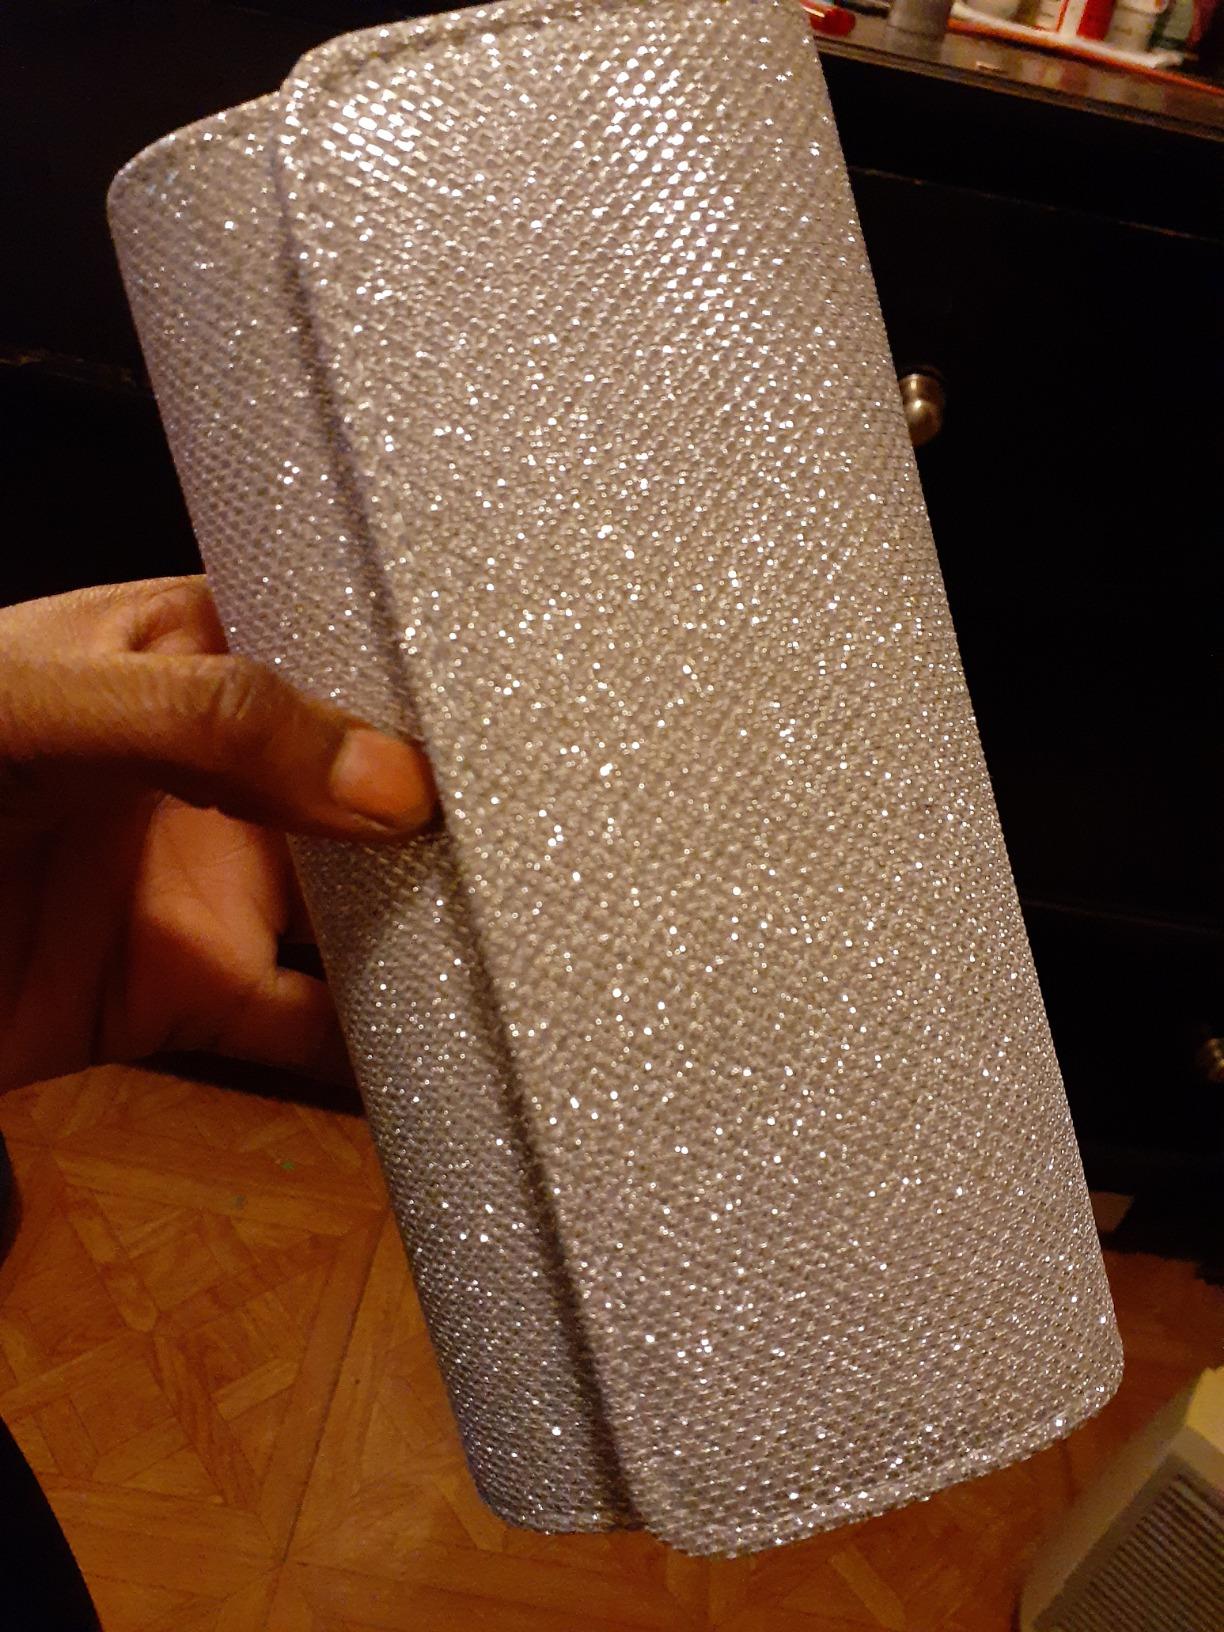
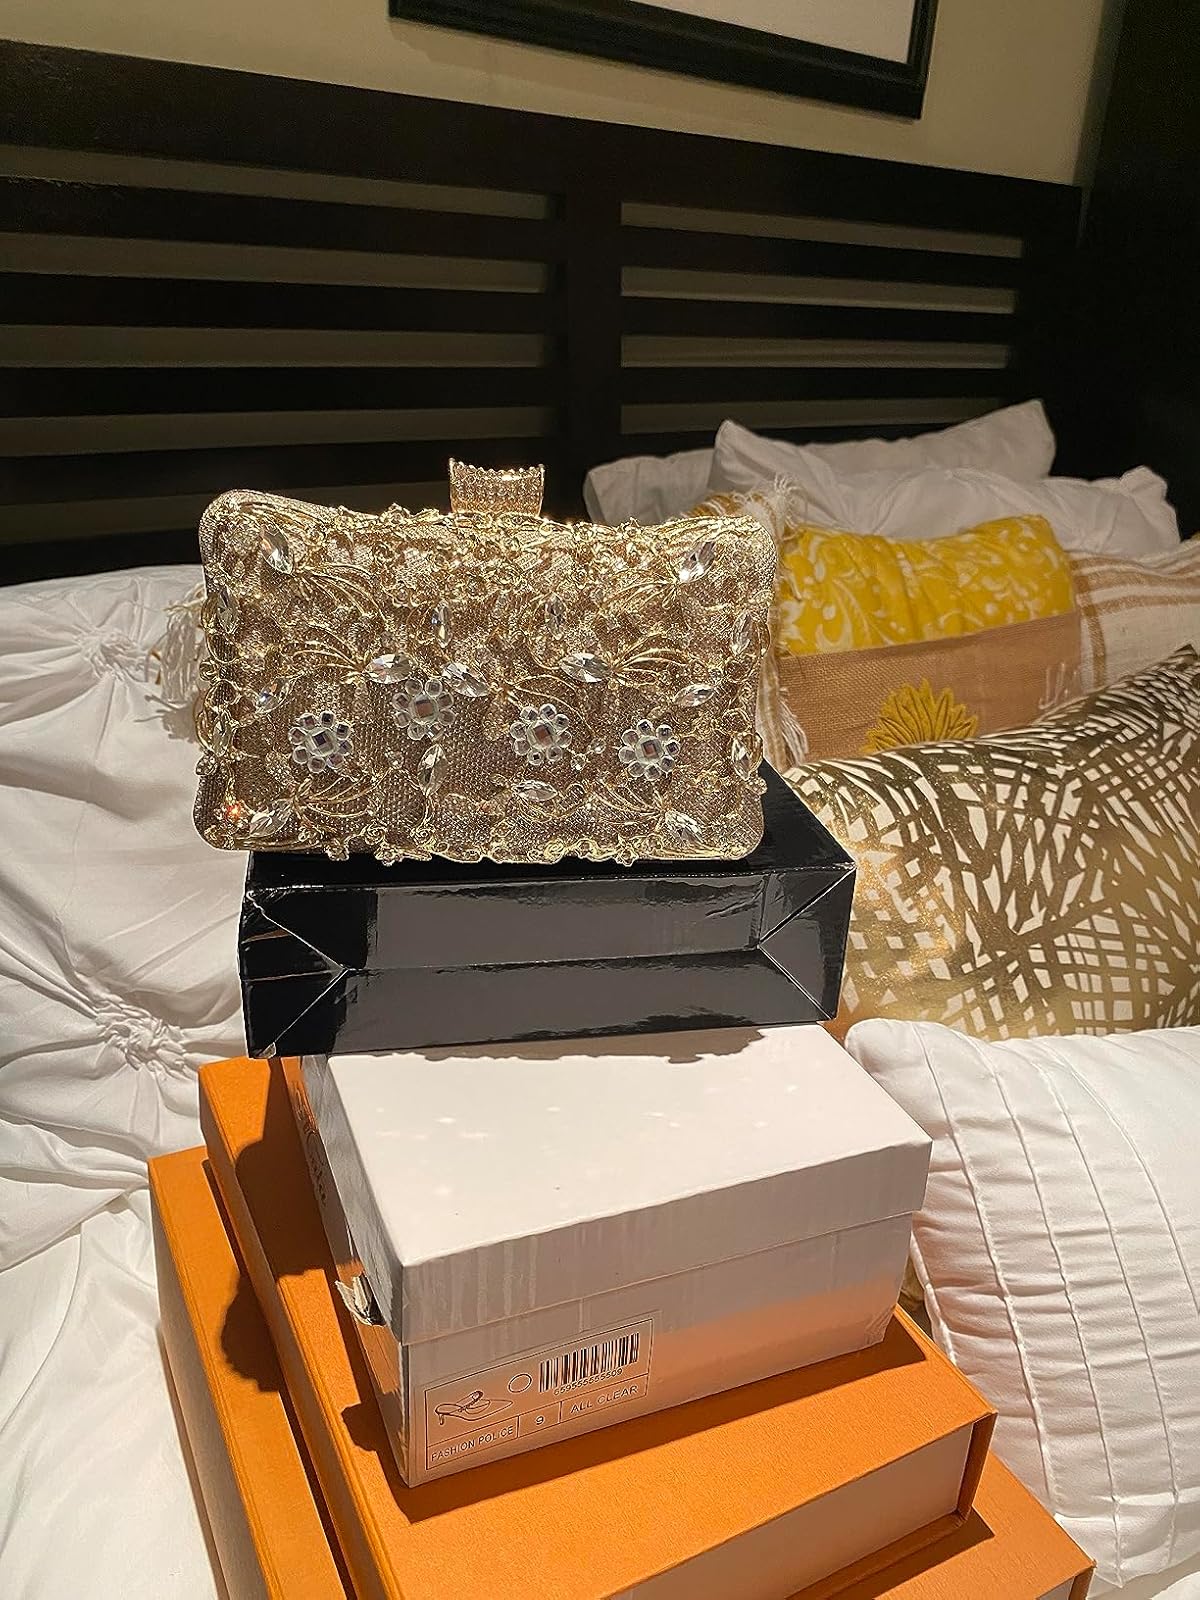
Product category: accessories_handbag
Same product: no